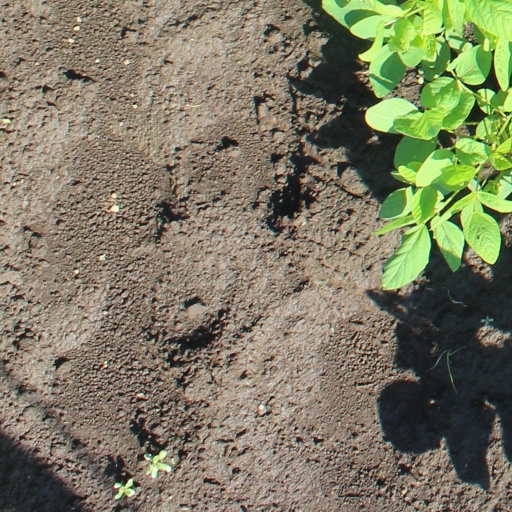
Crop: soybean